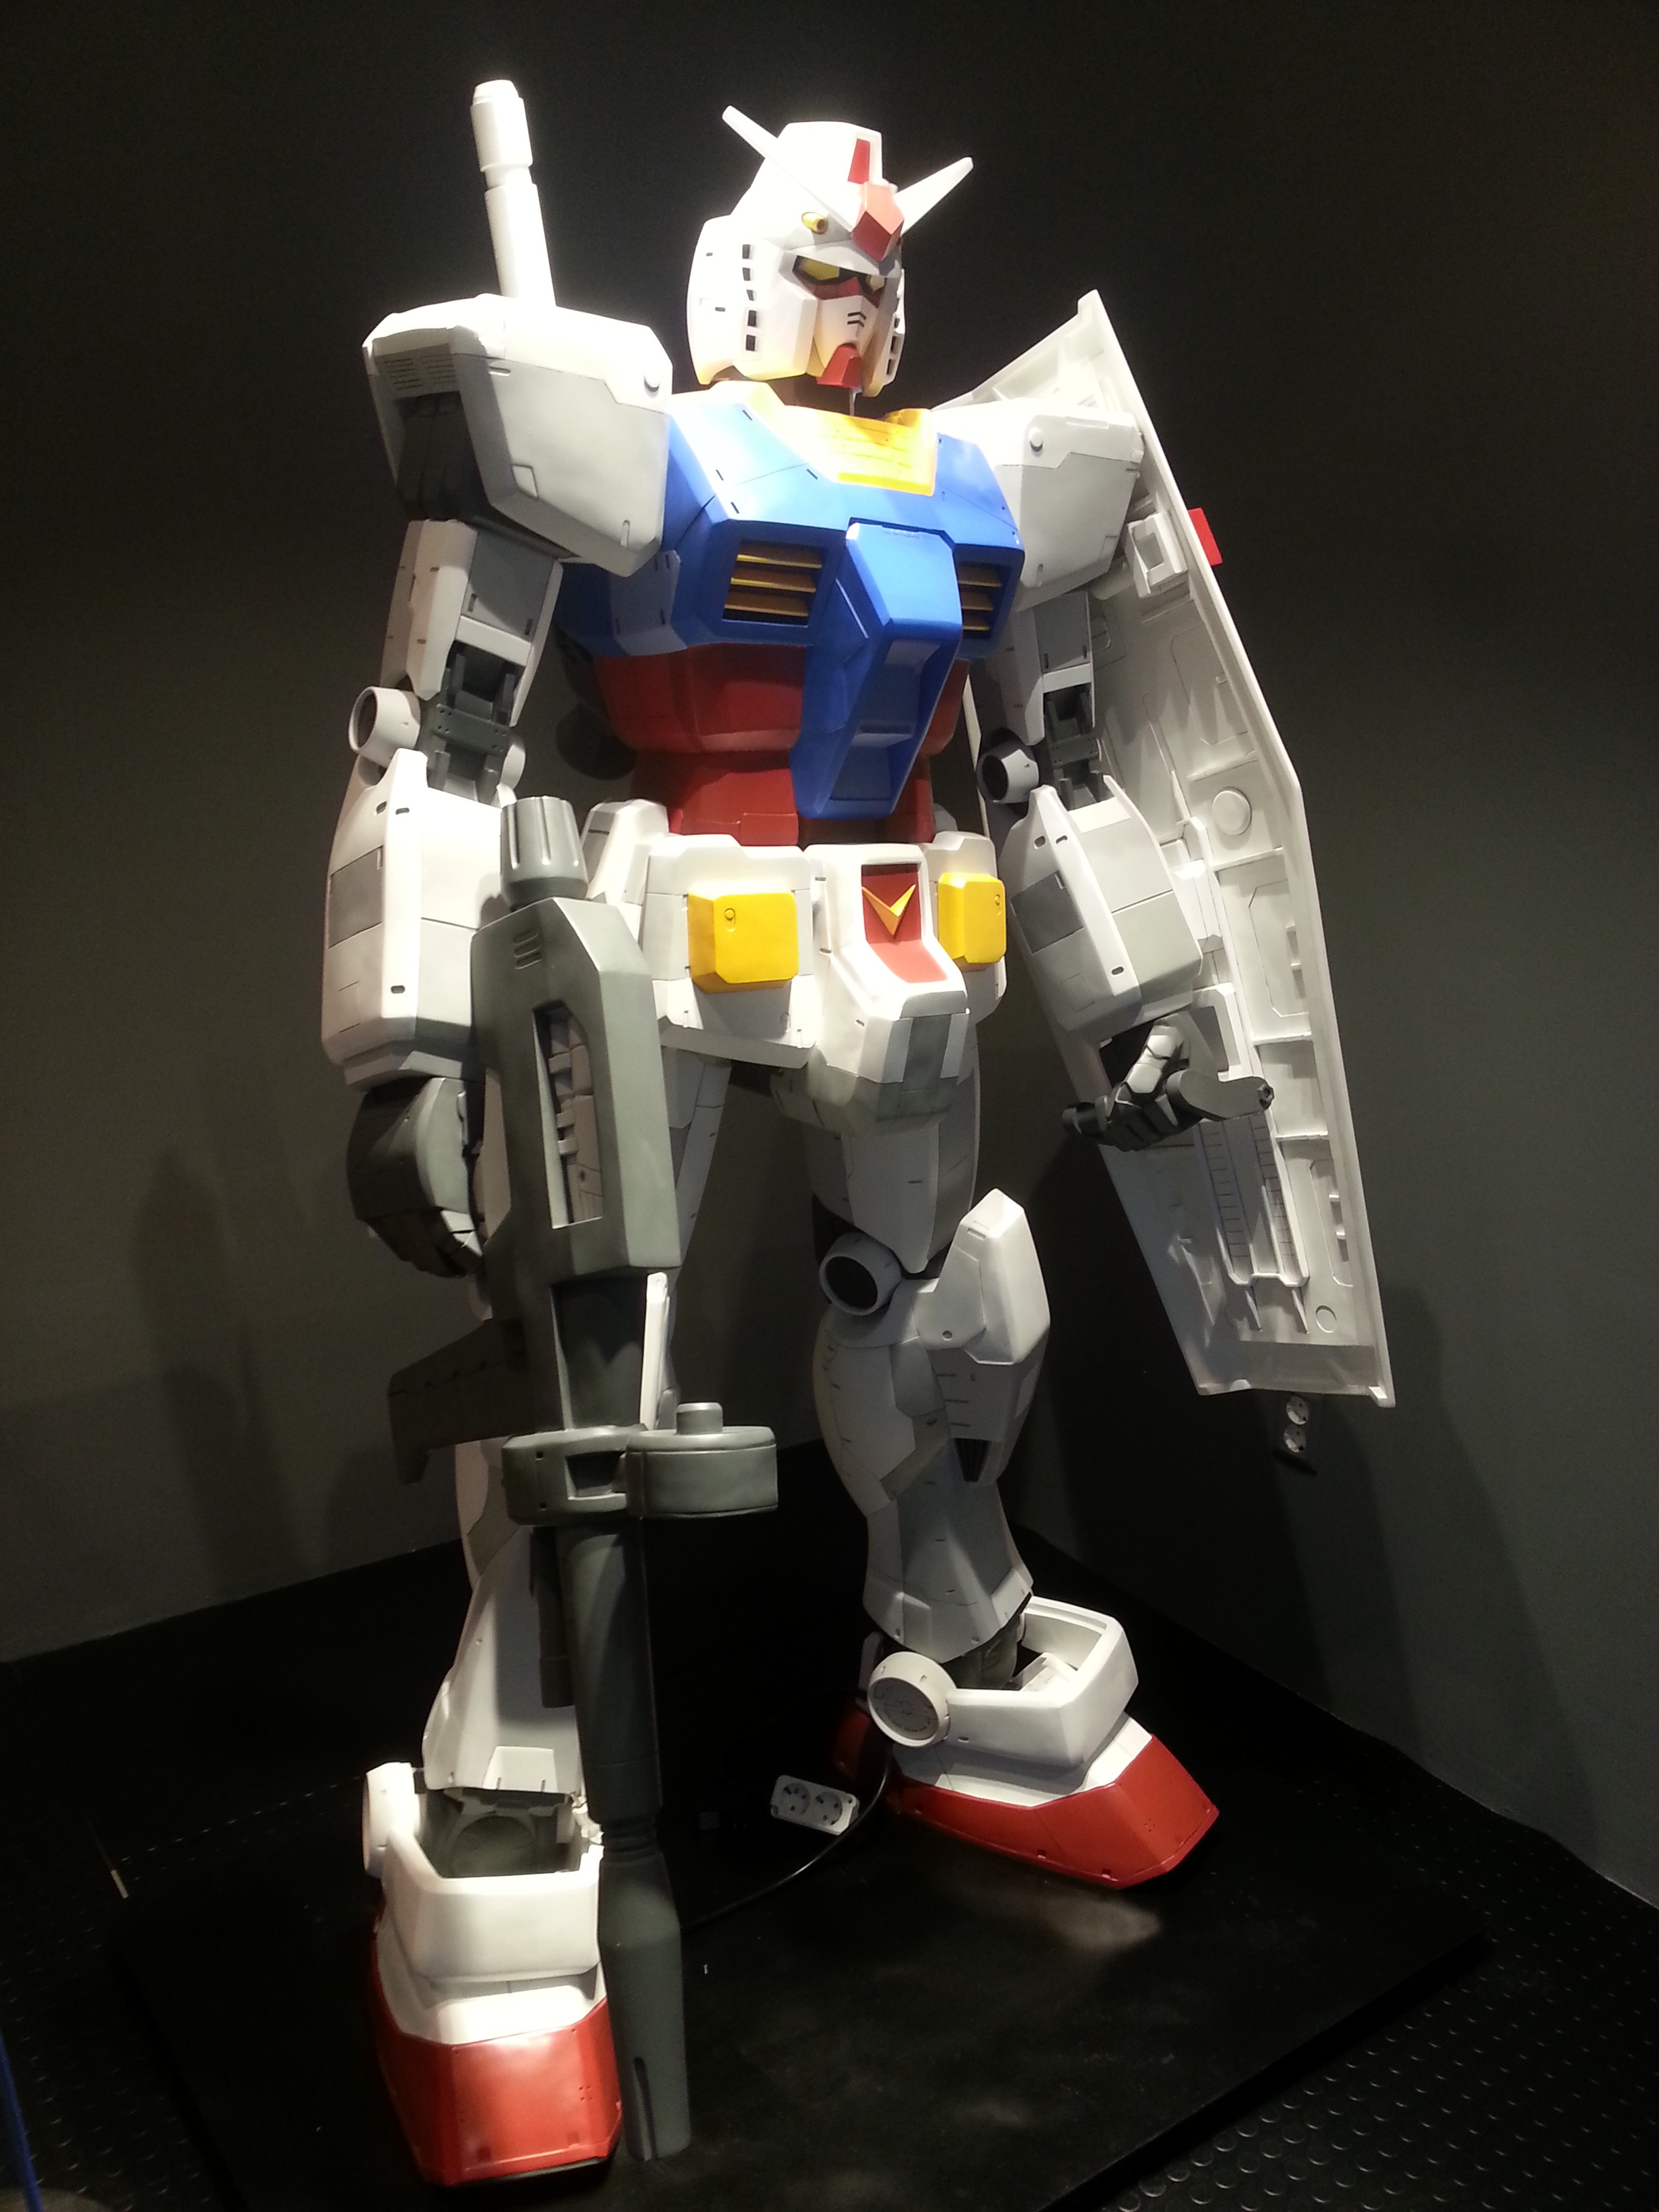
machine, toy, robot, action figure, mecha, tae kwon, yongsan station